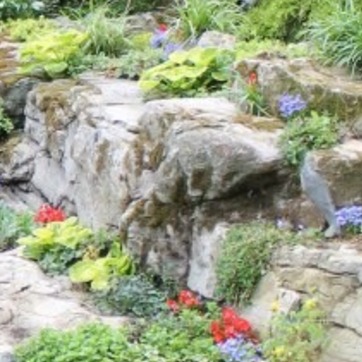
Material: stone